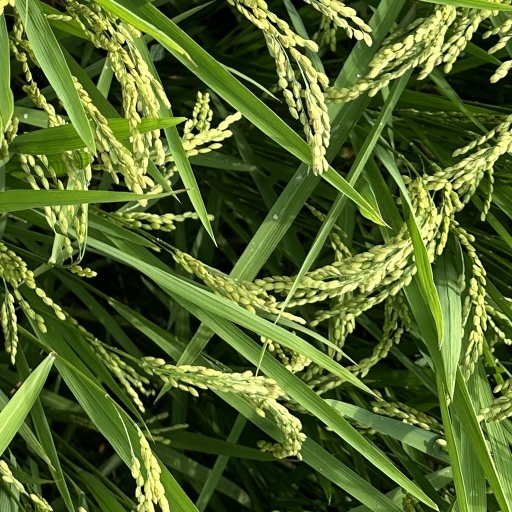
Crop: rice